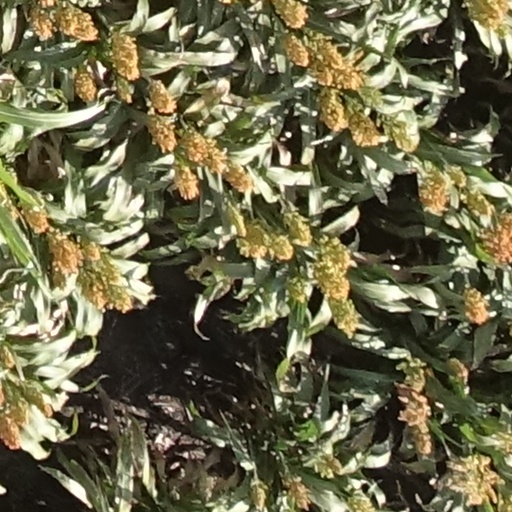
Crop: sorghum